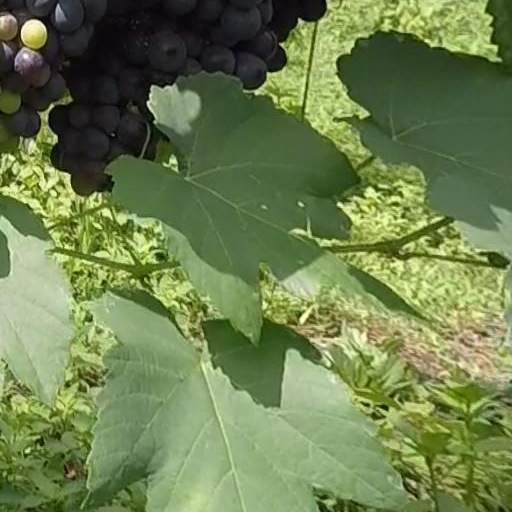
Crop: grape